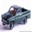
Label: pickup_truck